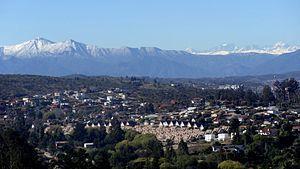
Quilpué est une commune du Chili capitale de la province de Marga Marga située dans la région de Valparaiso. Voisine de Viña del Mar et de Valparaíso, elle est l'une des cinq communes de la conurbation du Grand Valparaíso. En 2016, sa population s'élevait à 170 853 habitants. La superficie de la commune est de 537 km².